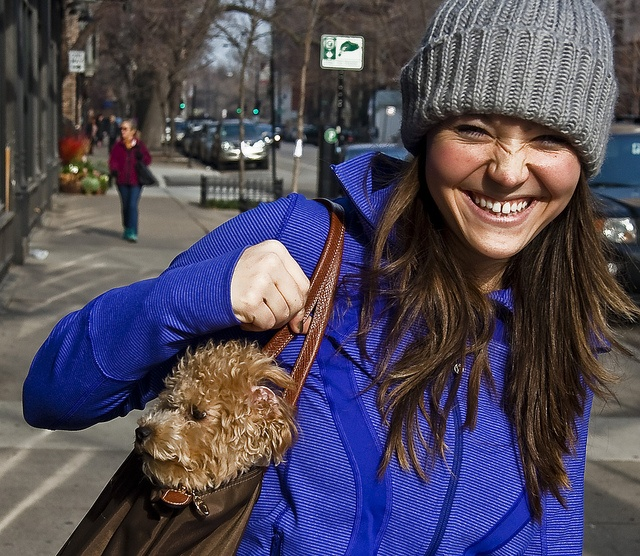
A young lady has a small pup in her purse.
A woman with a stuffed bear in a bag.
A girl is smiling and walking while carrying a dog in her bag.
The woman is carrying a brown dog in her purse.
A dog in a bag strapped on a girls shoulder